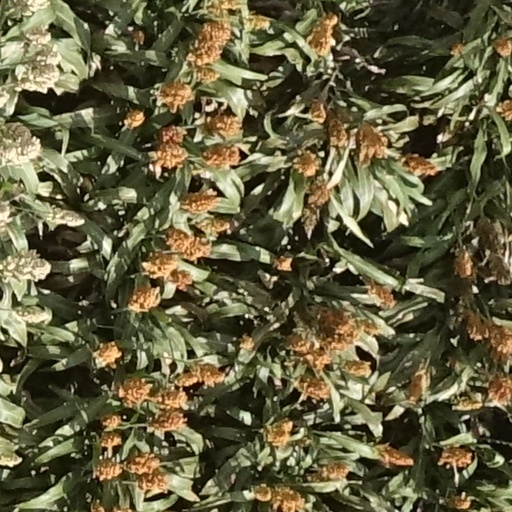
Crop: sorghum